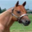
Label: horse